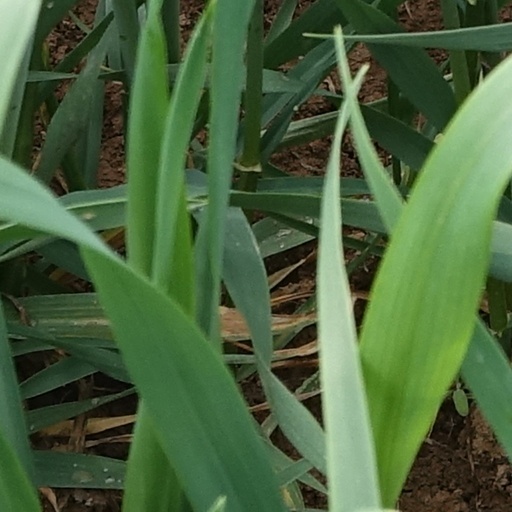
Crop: wheat